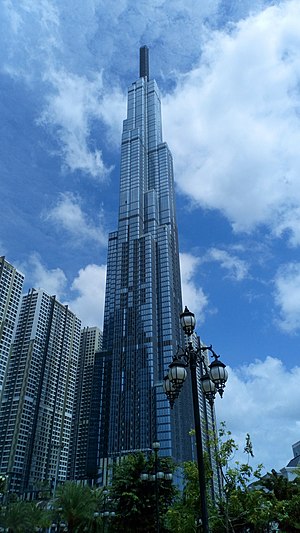
Landmark 81
Landmark 81 i august 2018
Landmark 81 eller Vincom Landmark 81 er en skyskraber i Ho Chi Minh-byen, Vietnam.